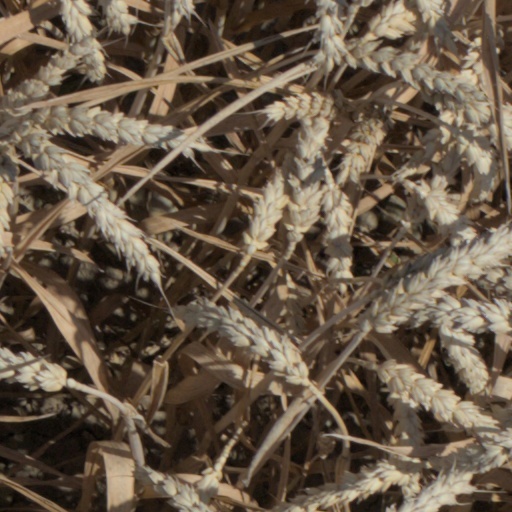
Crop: wheat